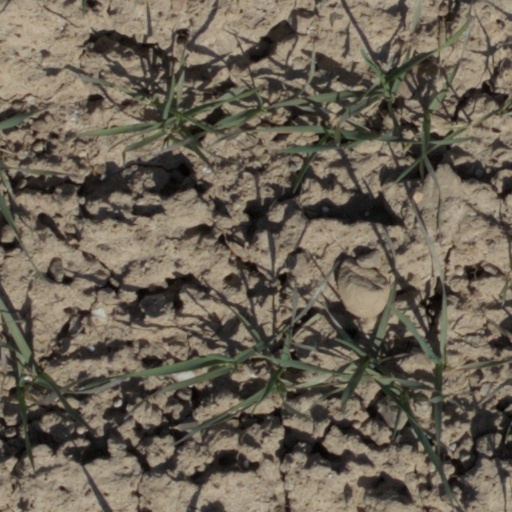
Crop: wheat